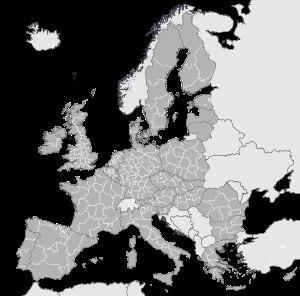
La notion de région administrative est différente suivant les pays concernés.